Natick, Massachusetts

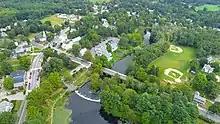
South Natick

Natick Center, also known as Downtown Natick, is at the intersection of Central Street and Main Street and serves as the town's civic and cultural hub.